Red River campaign

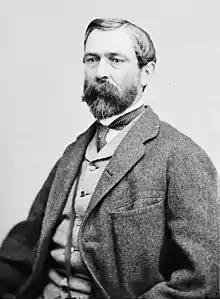
Richard Taylor in later years

The expedition was a Union failure, the outcome of which did not have a major impact on the war. Conversely, it may have extended the length of the war by several months, as it diverted Union efforts from the far more important objective of capturing Mobile, Alabama. That event did not occur until 1865, and could probably have been accomplished by June 1864 if not for the Red River campaign.